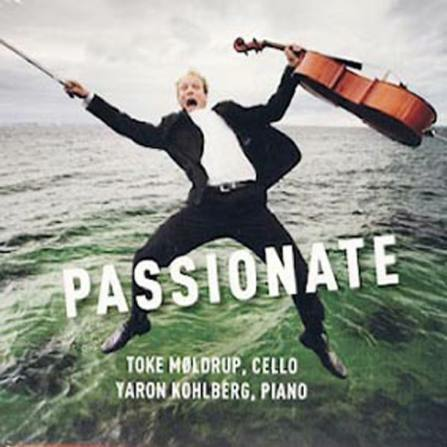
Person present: No